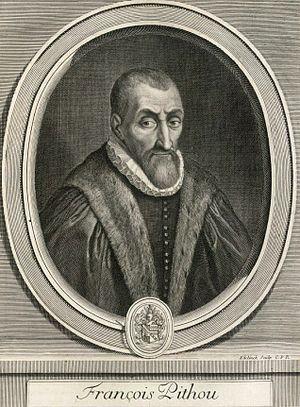
François Pithou par Gérard Edelinck
François Pithou ou Franciscus Pithoeus en latin, sieur de Bierne, né à Troyes le 7 septembre 1543, et mort dans la même ville le 25 janvier 1621, est un juriste et érudit français.